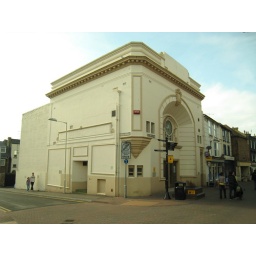
Most recently a church (see the stained glass panel in the entrance arch) but now apparently empty.